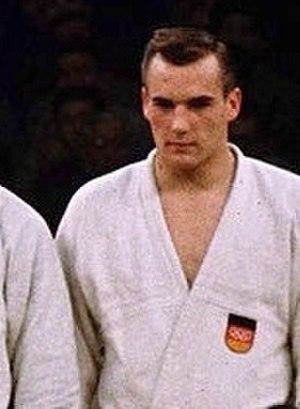
Klaus Glahn, né le 23 mars 1942 à Hanovre, est un judoka allemand. Il remporte notamment une médaille de bronze toutes catégories aux Jeux olympiques d'été de 1964 pour l'Équipe unifiée d'Allemagne et une médaille d'argent en catégorie des plus de 93 kg aux Jeux olympiques d'été de 1972 sous les couleurs de l'Allemagne de l'Ouest.